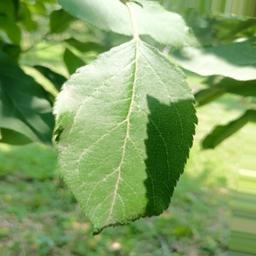
Label: Healthy